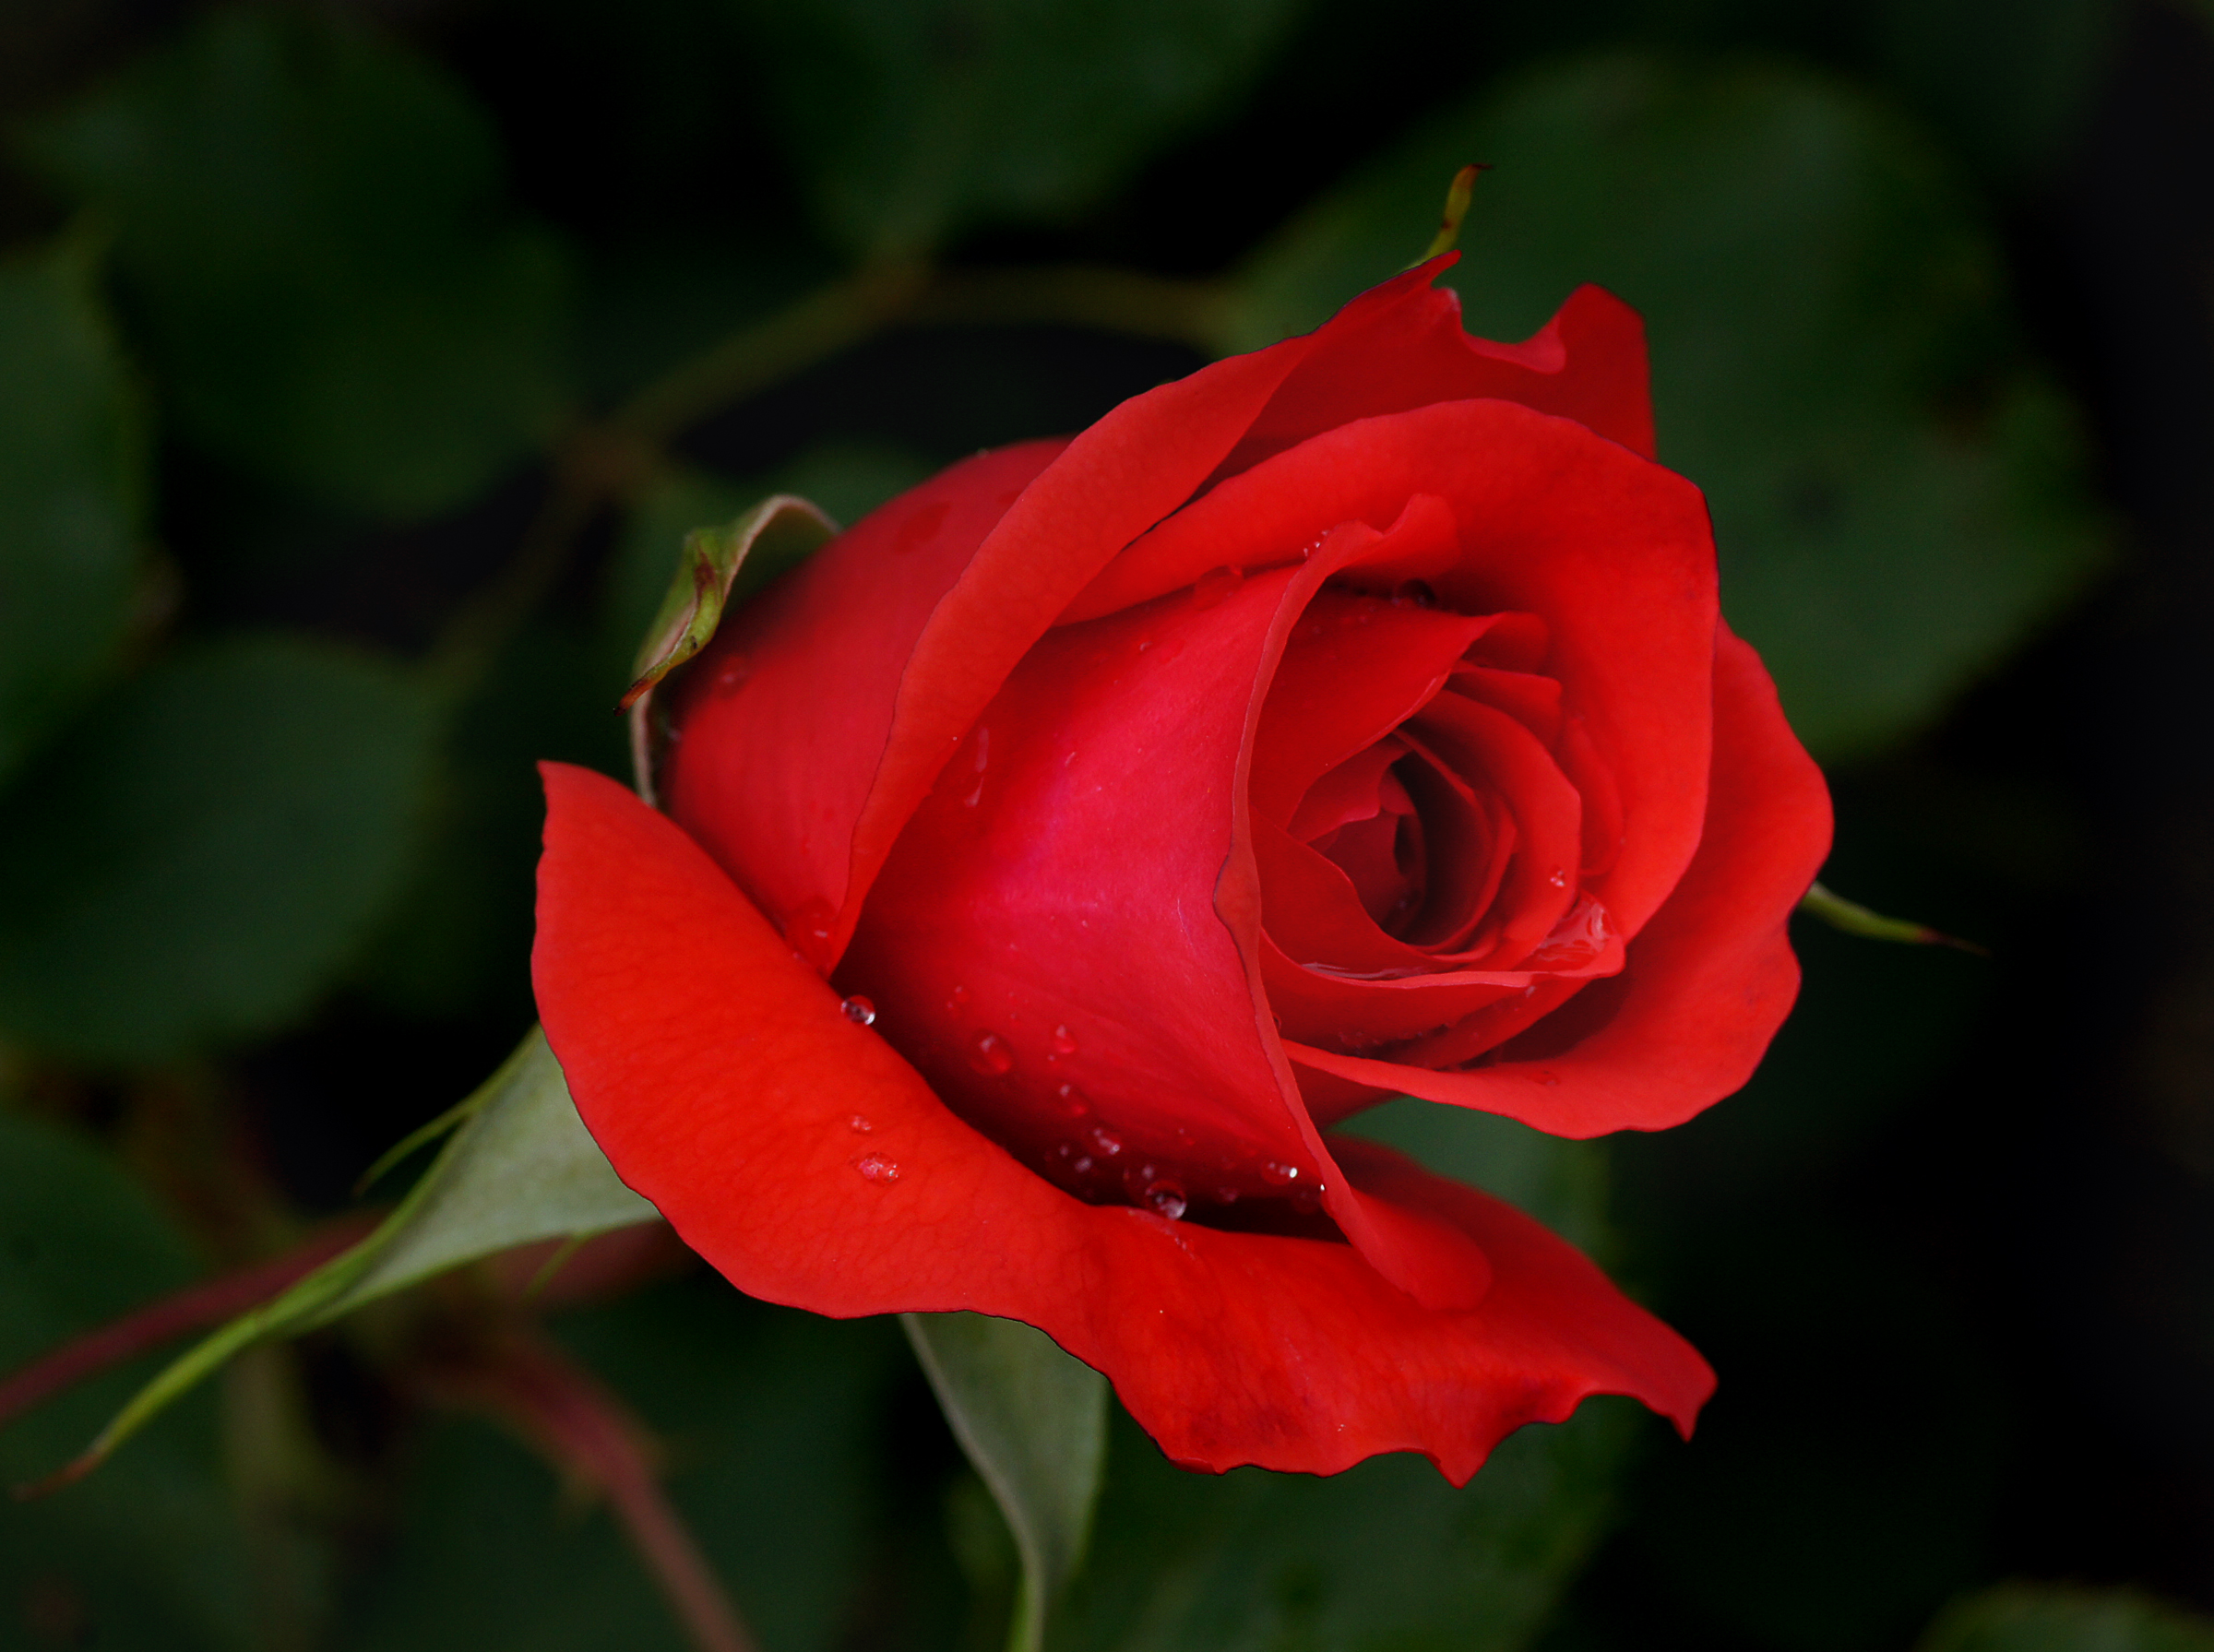
plant, flower, petal, rose, red, flora, roses, redrose, sonydslra580, tamron90mmmacro, monavalechristchurch, flowersd, dublinbayrose, floribunda, macro photography, flowering plant, garden roses, rose family, plant stem, land plant, rose order